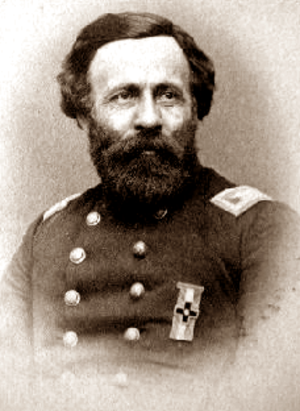
Hiram Burnham est un brigadier général de l'Union. Il est enterré à Cherryfield, État de Maine.